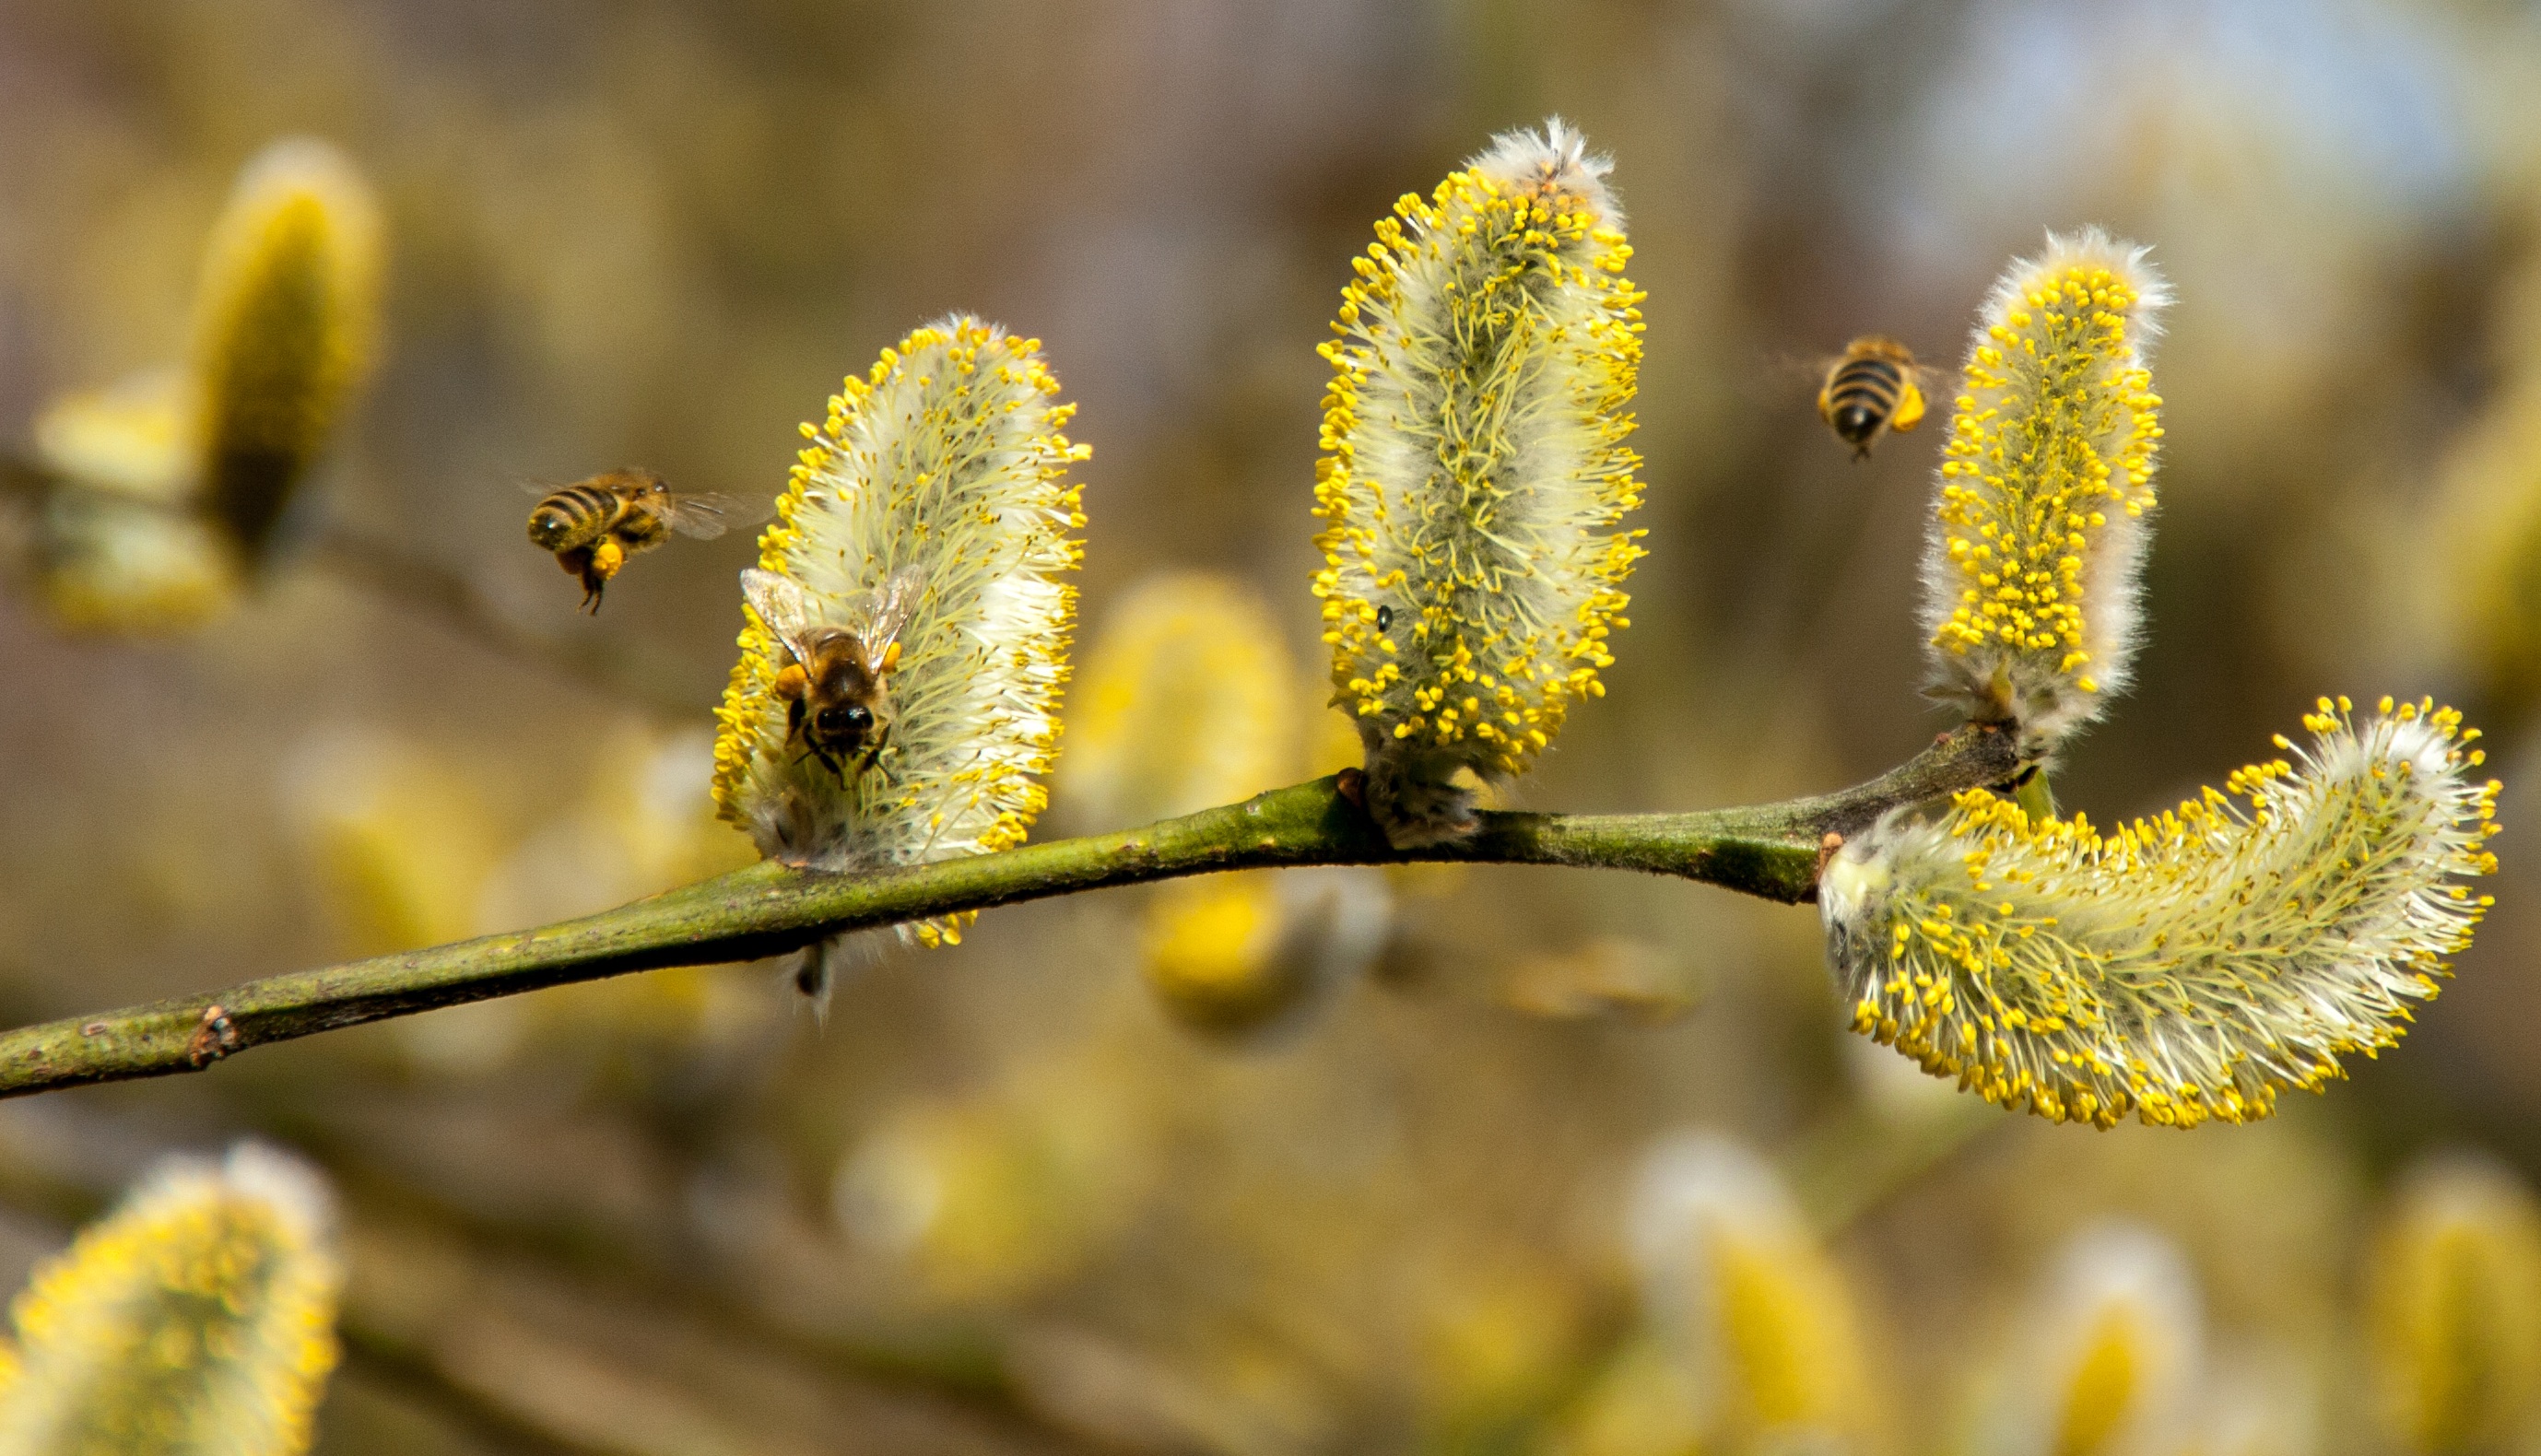
work, tree, nature, branch, blossom, plant, photography, sunlight, leaf, flower, bloom, frost, animal, honey, allergy, pollen, spring, kitten, produce, insect, macro, pasture, autumn, botany, yellow, garden, close, flora, wildflower, close up, beekeeper, shrub, march, diligence, bud, collect, bees, nature conservation, macro photography, fr hlingsanfang, harbinger of spring, flowering plant, honey bee, collect nectar, bee pollen, grazing greenhouse, pussy willow, plant stem, woody plant, land plant